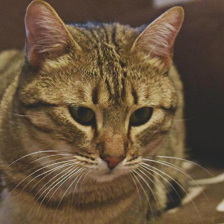
Label: animals